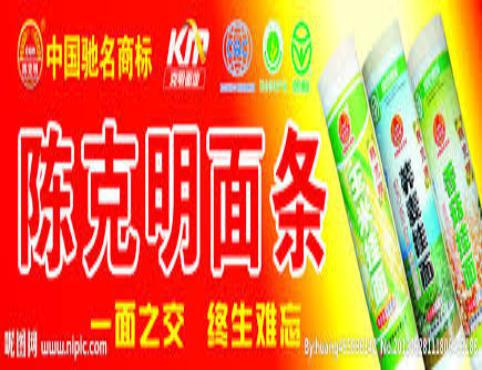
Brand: chenkeming-2
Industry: Food